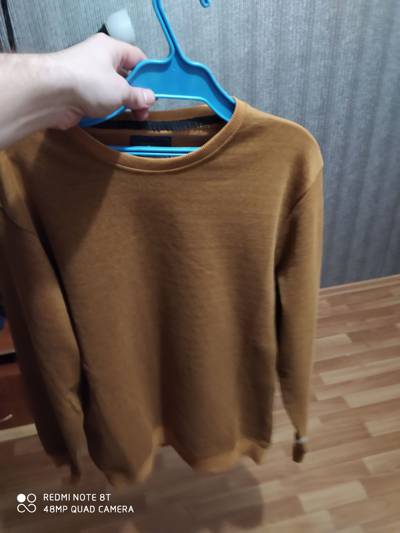
Waste category: clothes